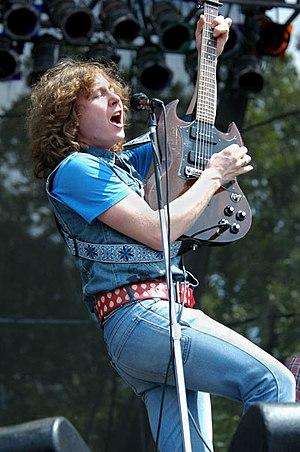
Ben Kweller est un rocker américain. Kweller est également l'ancien leader et chanteur d'un groupe des années 90, Radish.